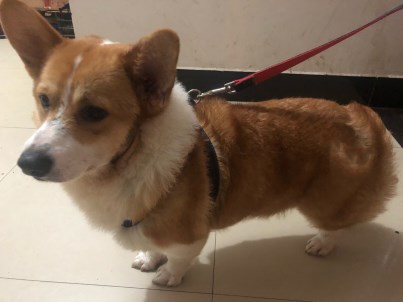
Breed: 2909-n000116-Cardigan